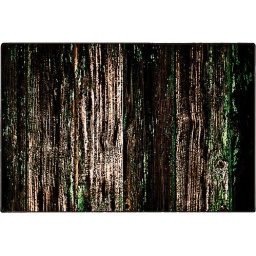
... almost a lost wooden door - one(a walk in a small town project)